Tram

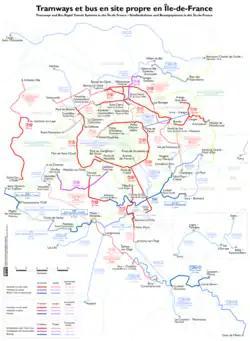
A map of the tram routes of Paris.

In 1888, the Richmond Union Passenger Railway began to operate trams in Richmond, Virginia, that Frank J. Sprague had built. Sprague later developed multiple unit control, first demonstrated in Chicago in 1897, allowing multiple cars to be coupled together and operated by a single motorman. This gave rise to the modern subway train. Following the improvement of an overhead "trolley" system on streetcars for collecting electricity from overhead wires by Sprague, electric tram systems were rapidly adopted across the world.